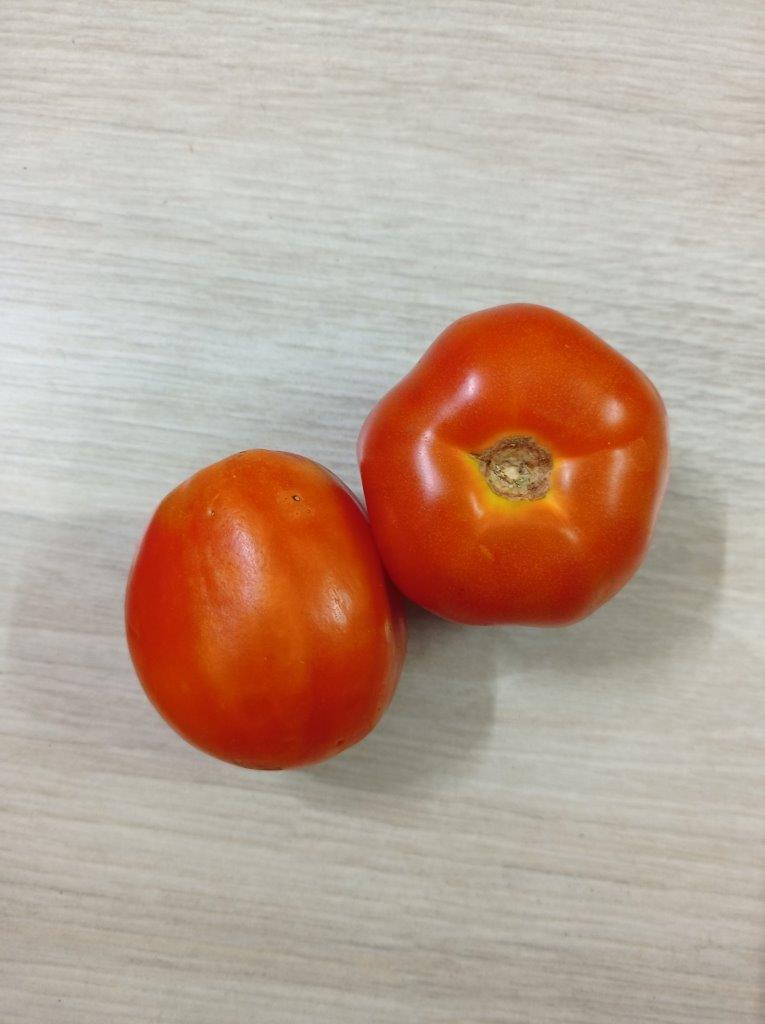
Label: Fresh